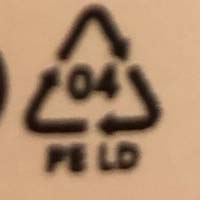
Plastic recycling code class: 4_low_density_polyethylene_PE-LD